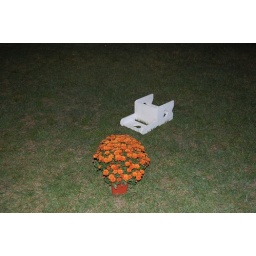
Flower pot and tipped over chair